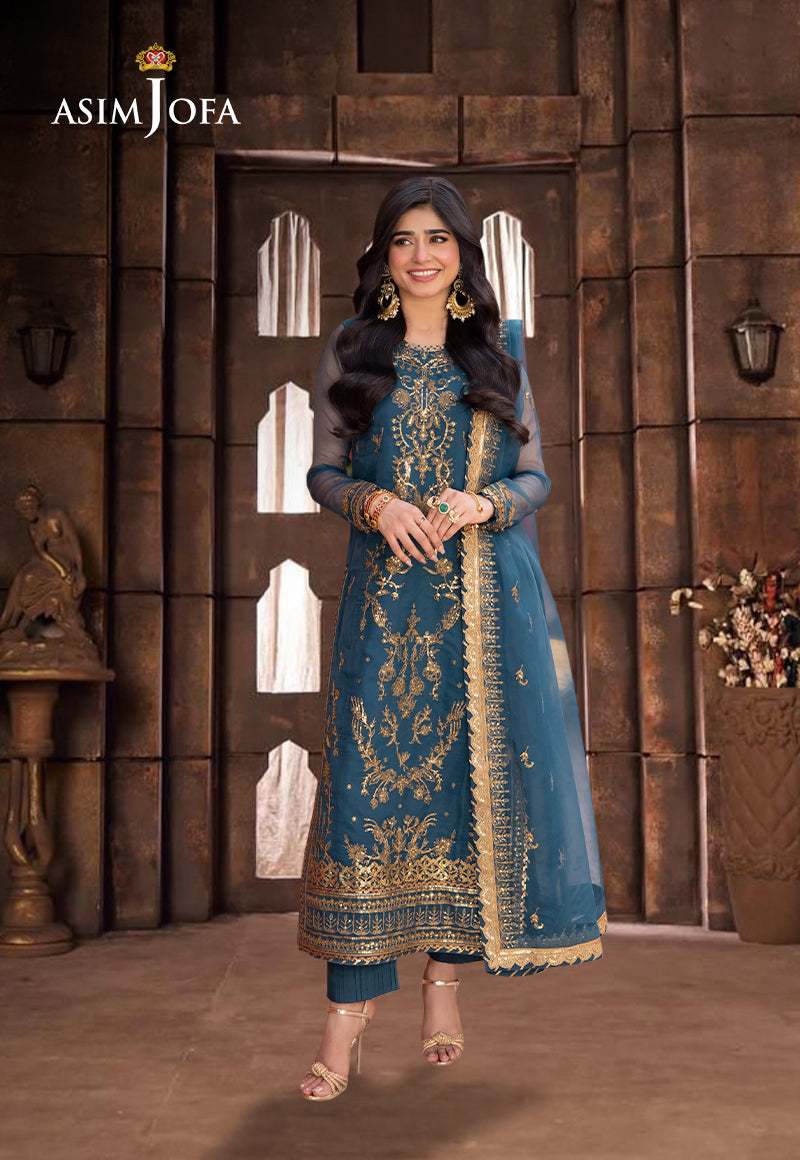
blue embroidered net salwar suit